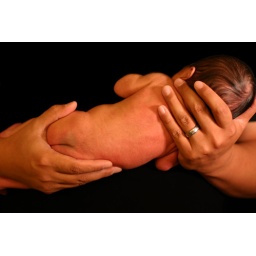
Shot with a black t-shirt on in front of a black backdrop. Photoshopped the shirt and backdrop by lowering the brightness and contrast